1996 Qatari coup attempt

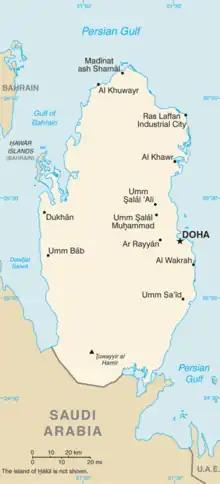
A CIA WFB map of Qatar, not showing the Halul Island.

The 1996 Qatari coup d'état attempt was a failed coup against Emir Hamad bin Khalifa Al Thani that was foiled on the night of February 14, 1996, less than one year into Hamad bin Khalifa's reign. Qatari intelligence termed the coup attempt as "Operation Abu Ali".